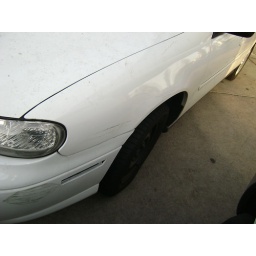
damage, leaning against doors of other car